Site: brandenburg
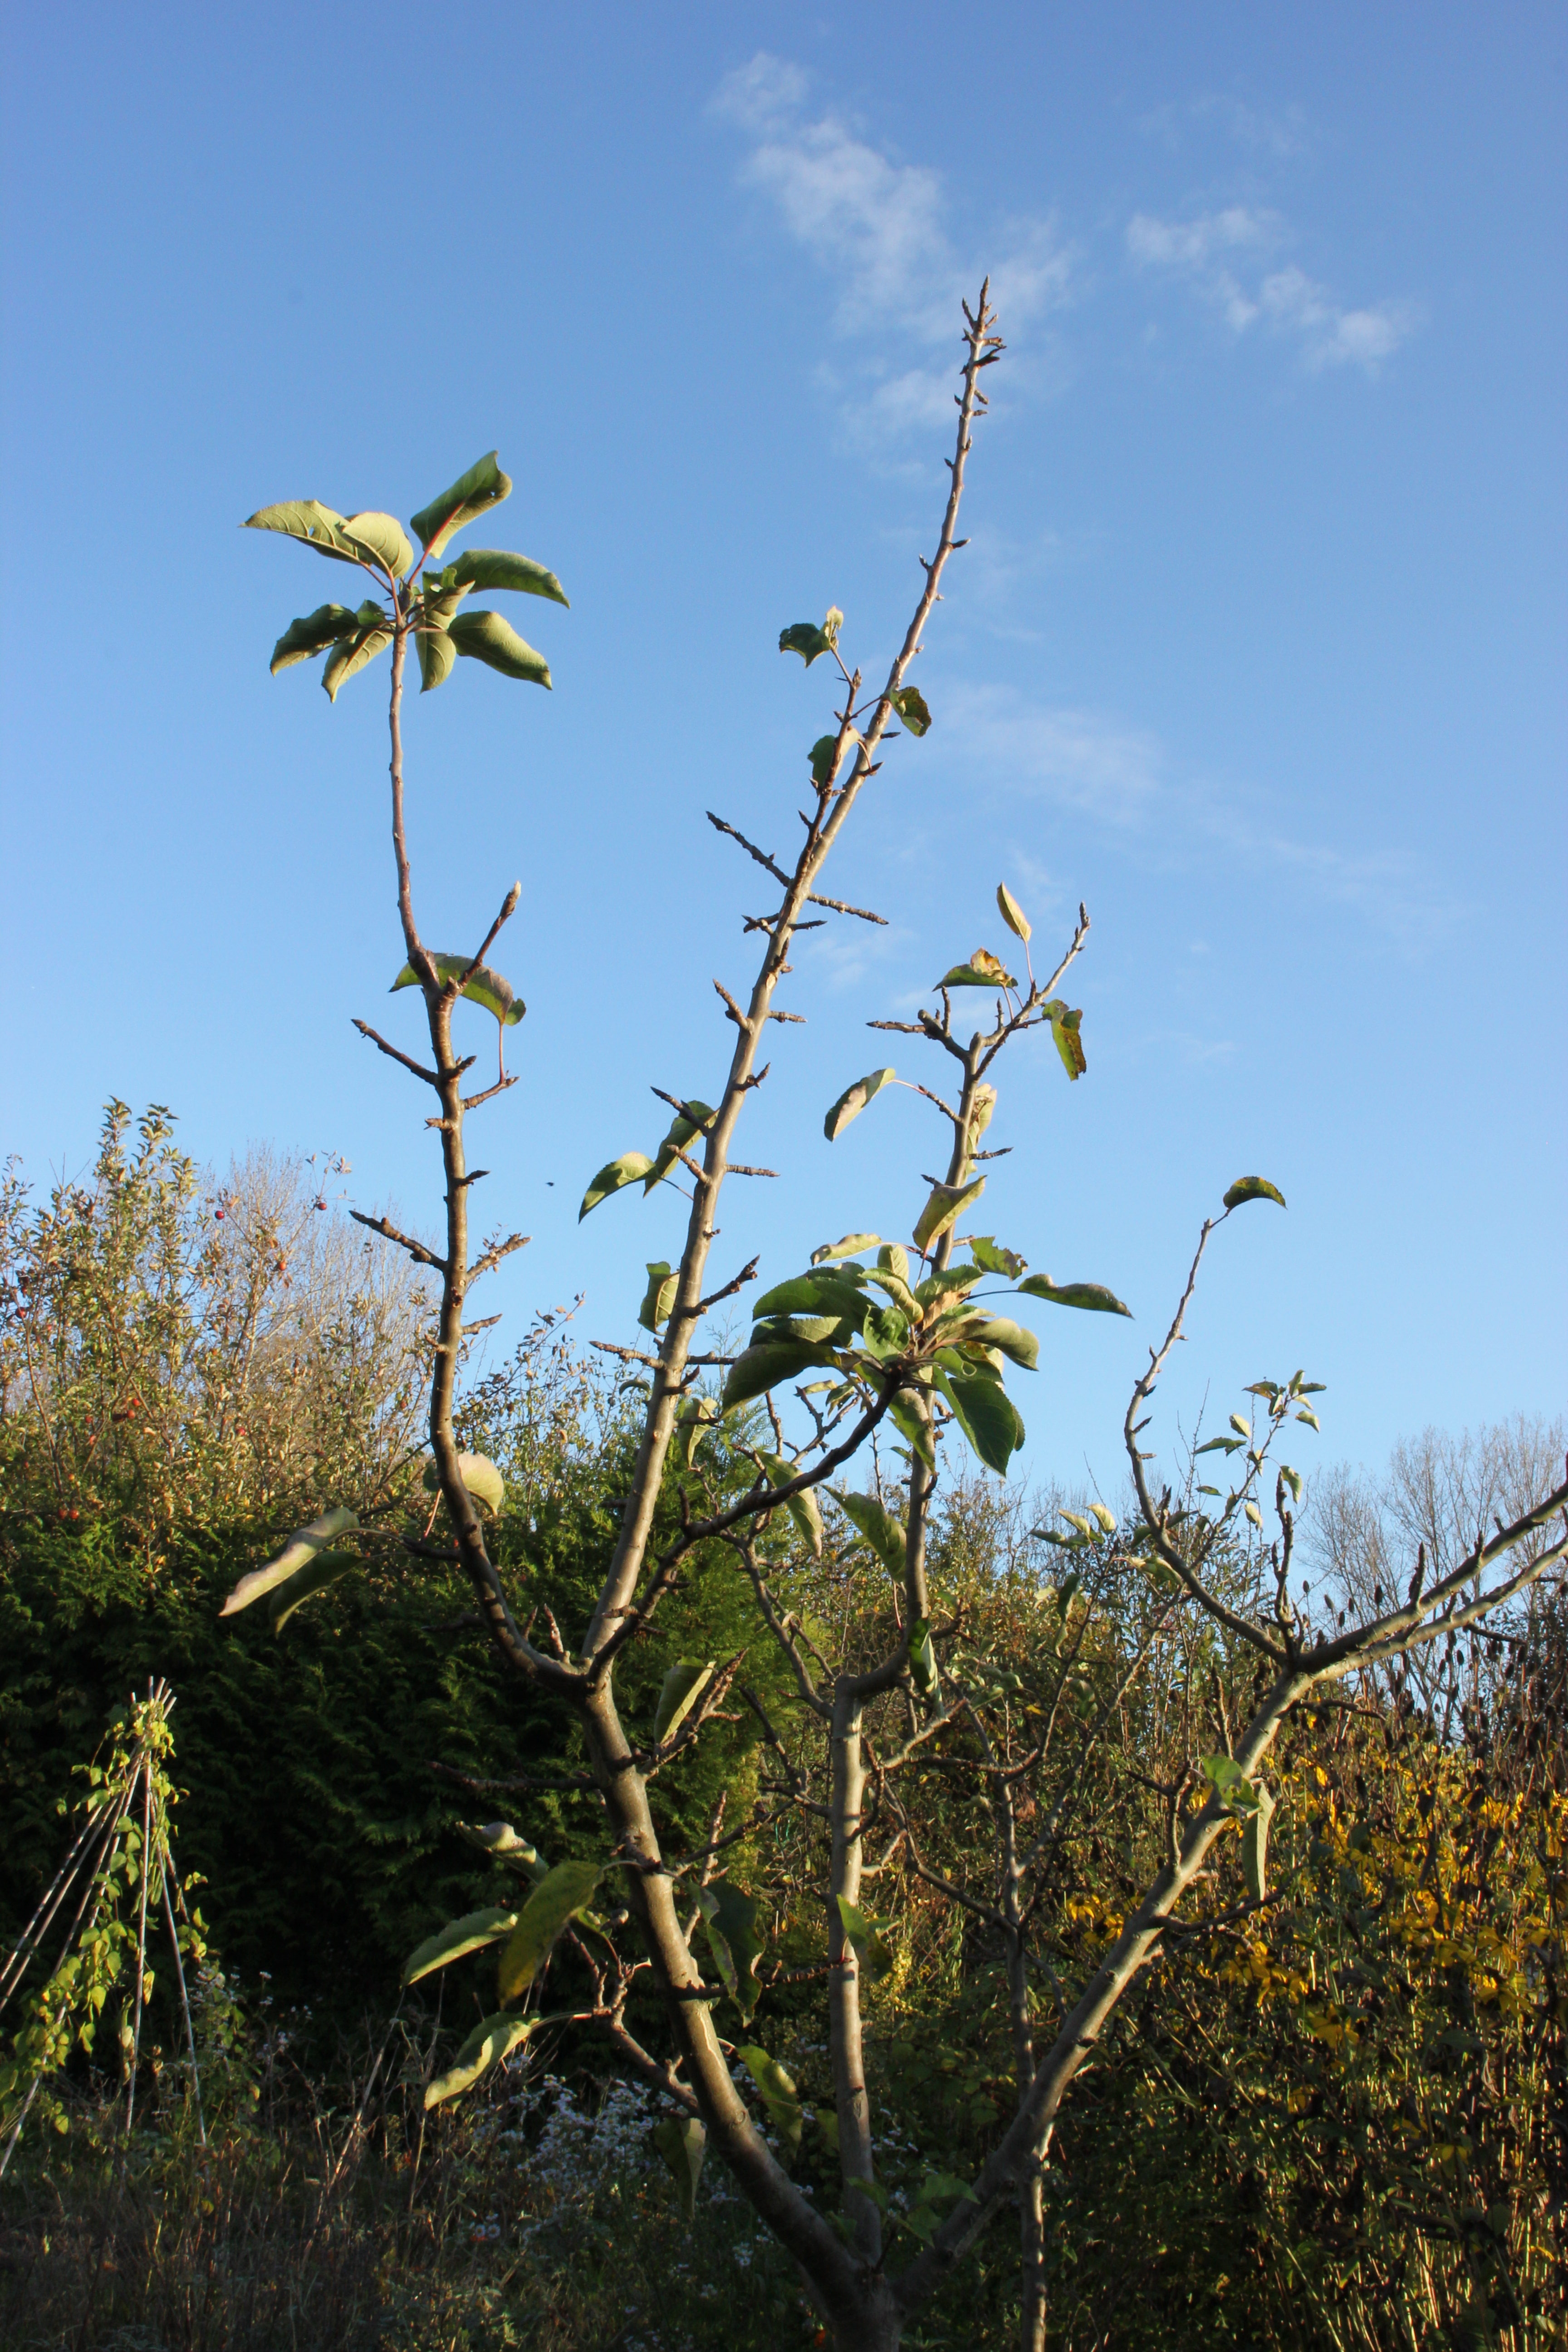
Growth stage (BBCH 91): Senescence, beginning of dormancy